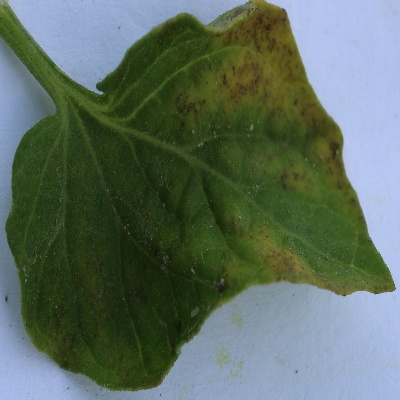
Crop: Tomato
Condition: septoria leaf spot